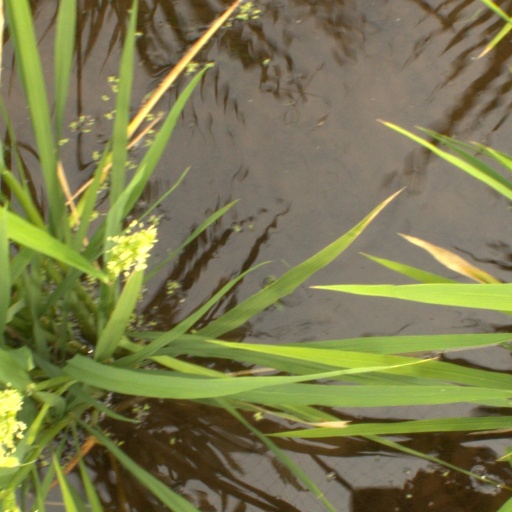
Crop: rice